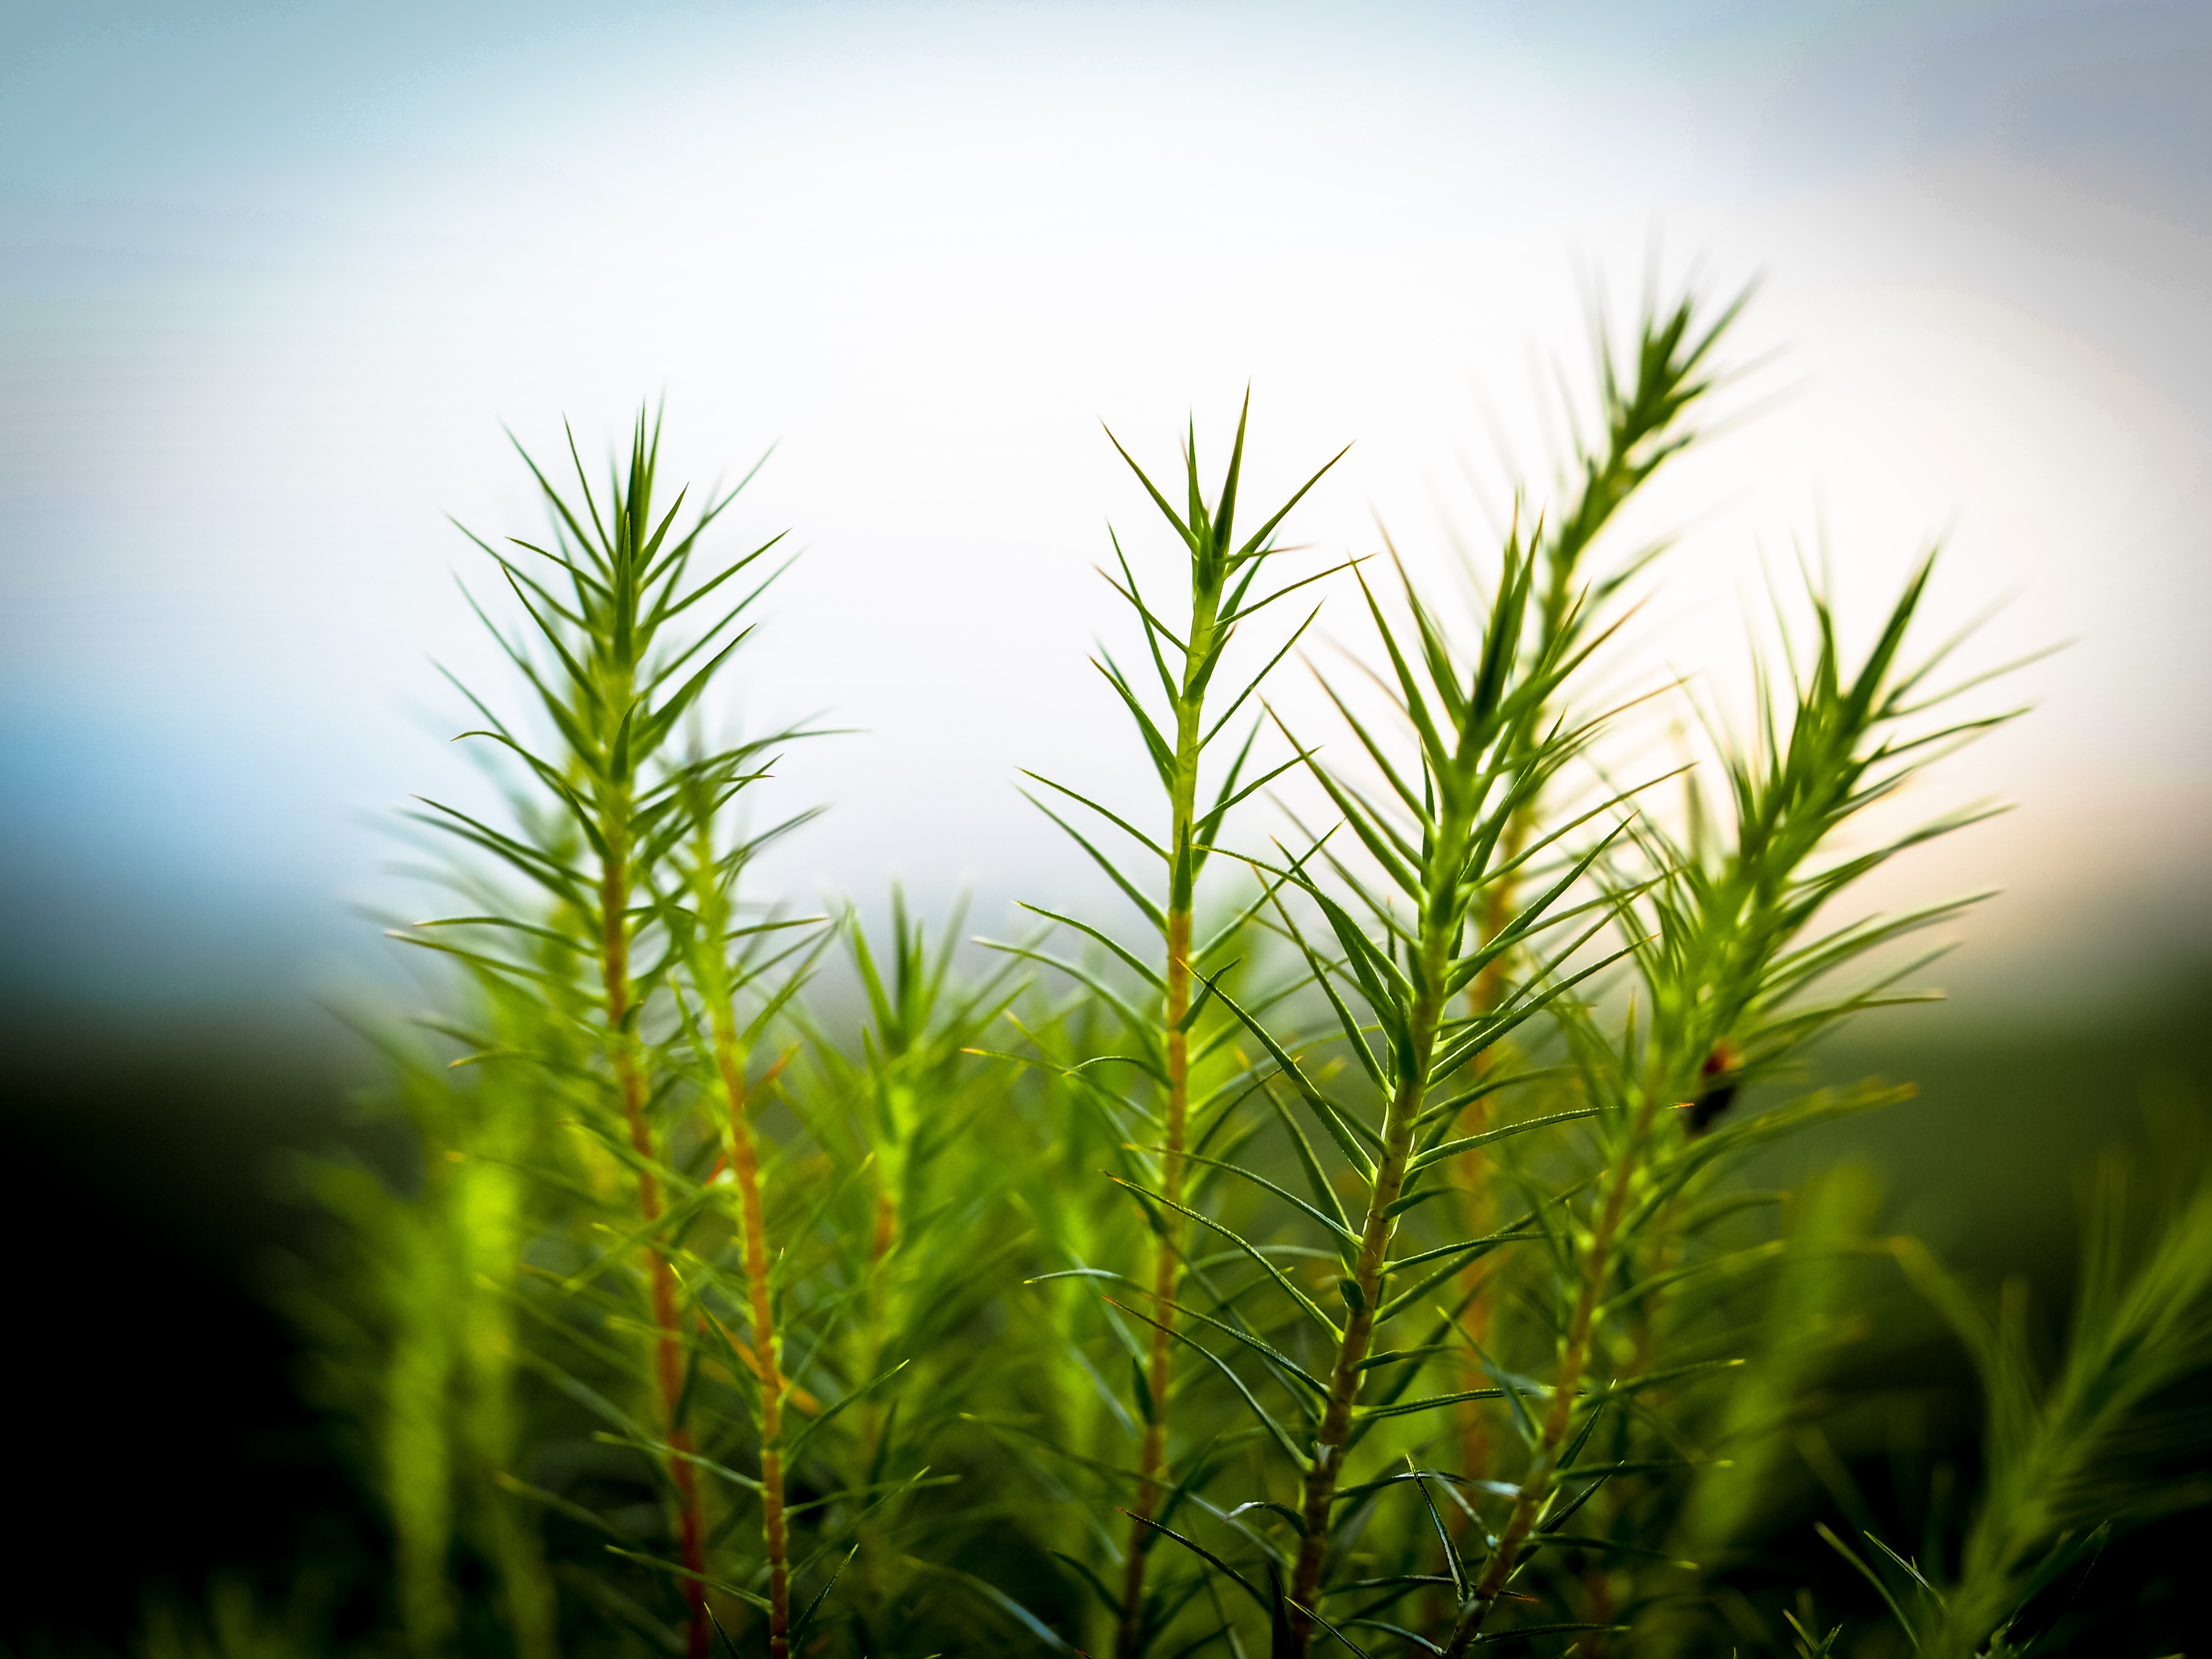
landscape, tree, nature, grass, branch, plant, field, lawn, meadow, prairie, sunlight, leaf, flower, spring, green, soil, botany, close, flora, grassland, vegetation, ecosystem, macro photography, grass family, plant stem, woody plant, land plant, arecales